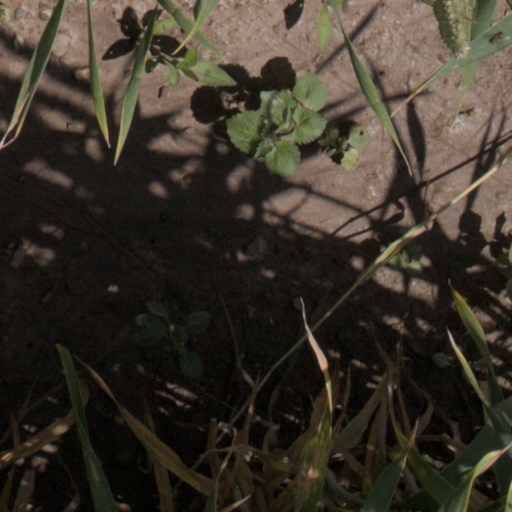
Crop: wheat